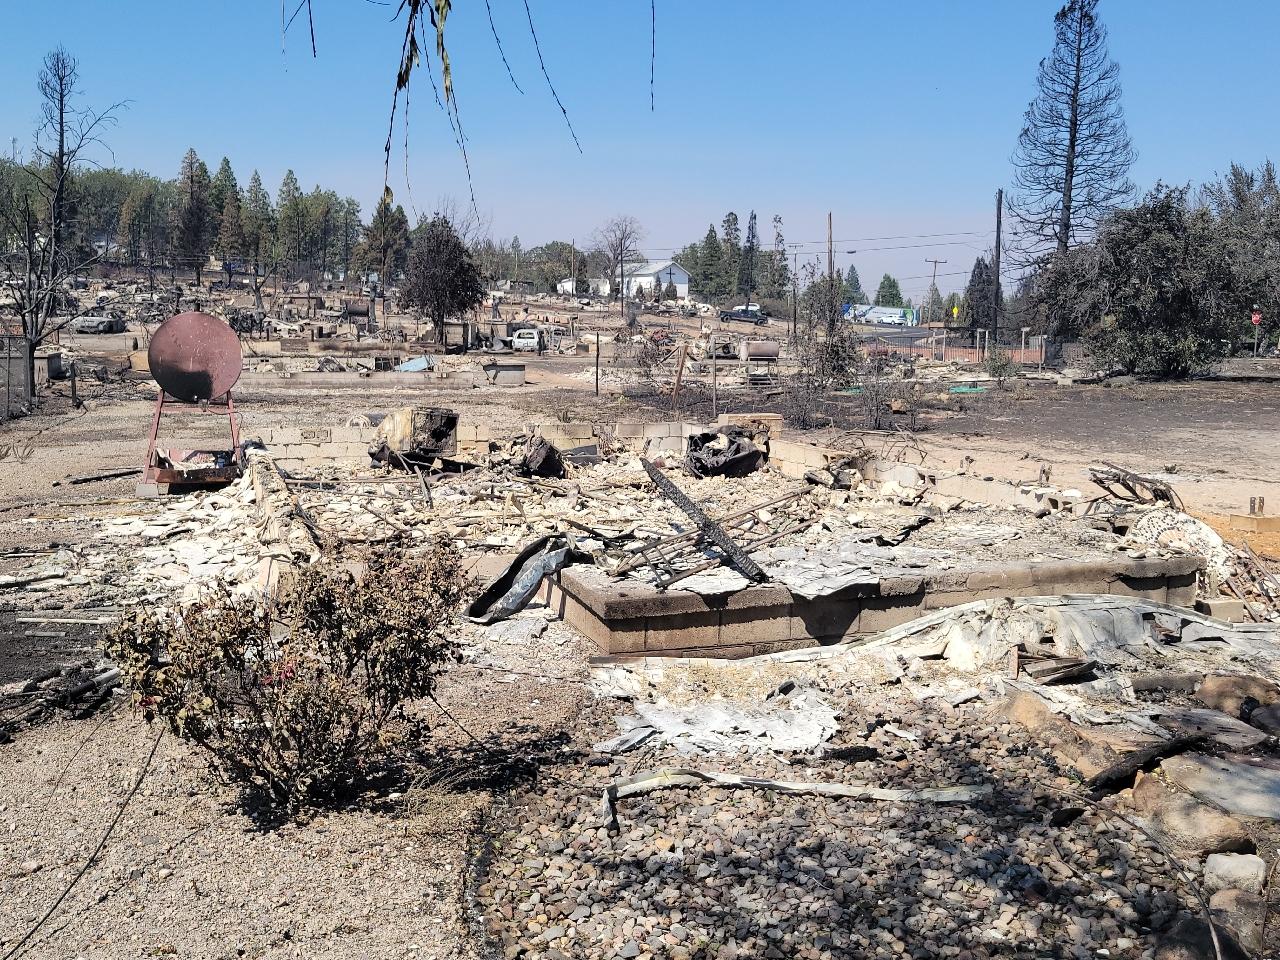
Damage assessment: destroyed